João Paulo Tavares

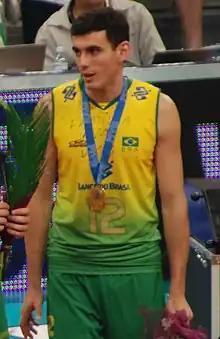

João Paulo de Figueiredo Tavares (born 30 March 1983) is a Brazilian male volleyball player. He was part of the Brazil men's national volleyball team at the 2010 FIVB Volleyball Men's World Championship in Italy. He played for CIMED SKY.